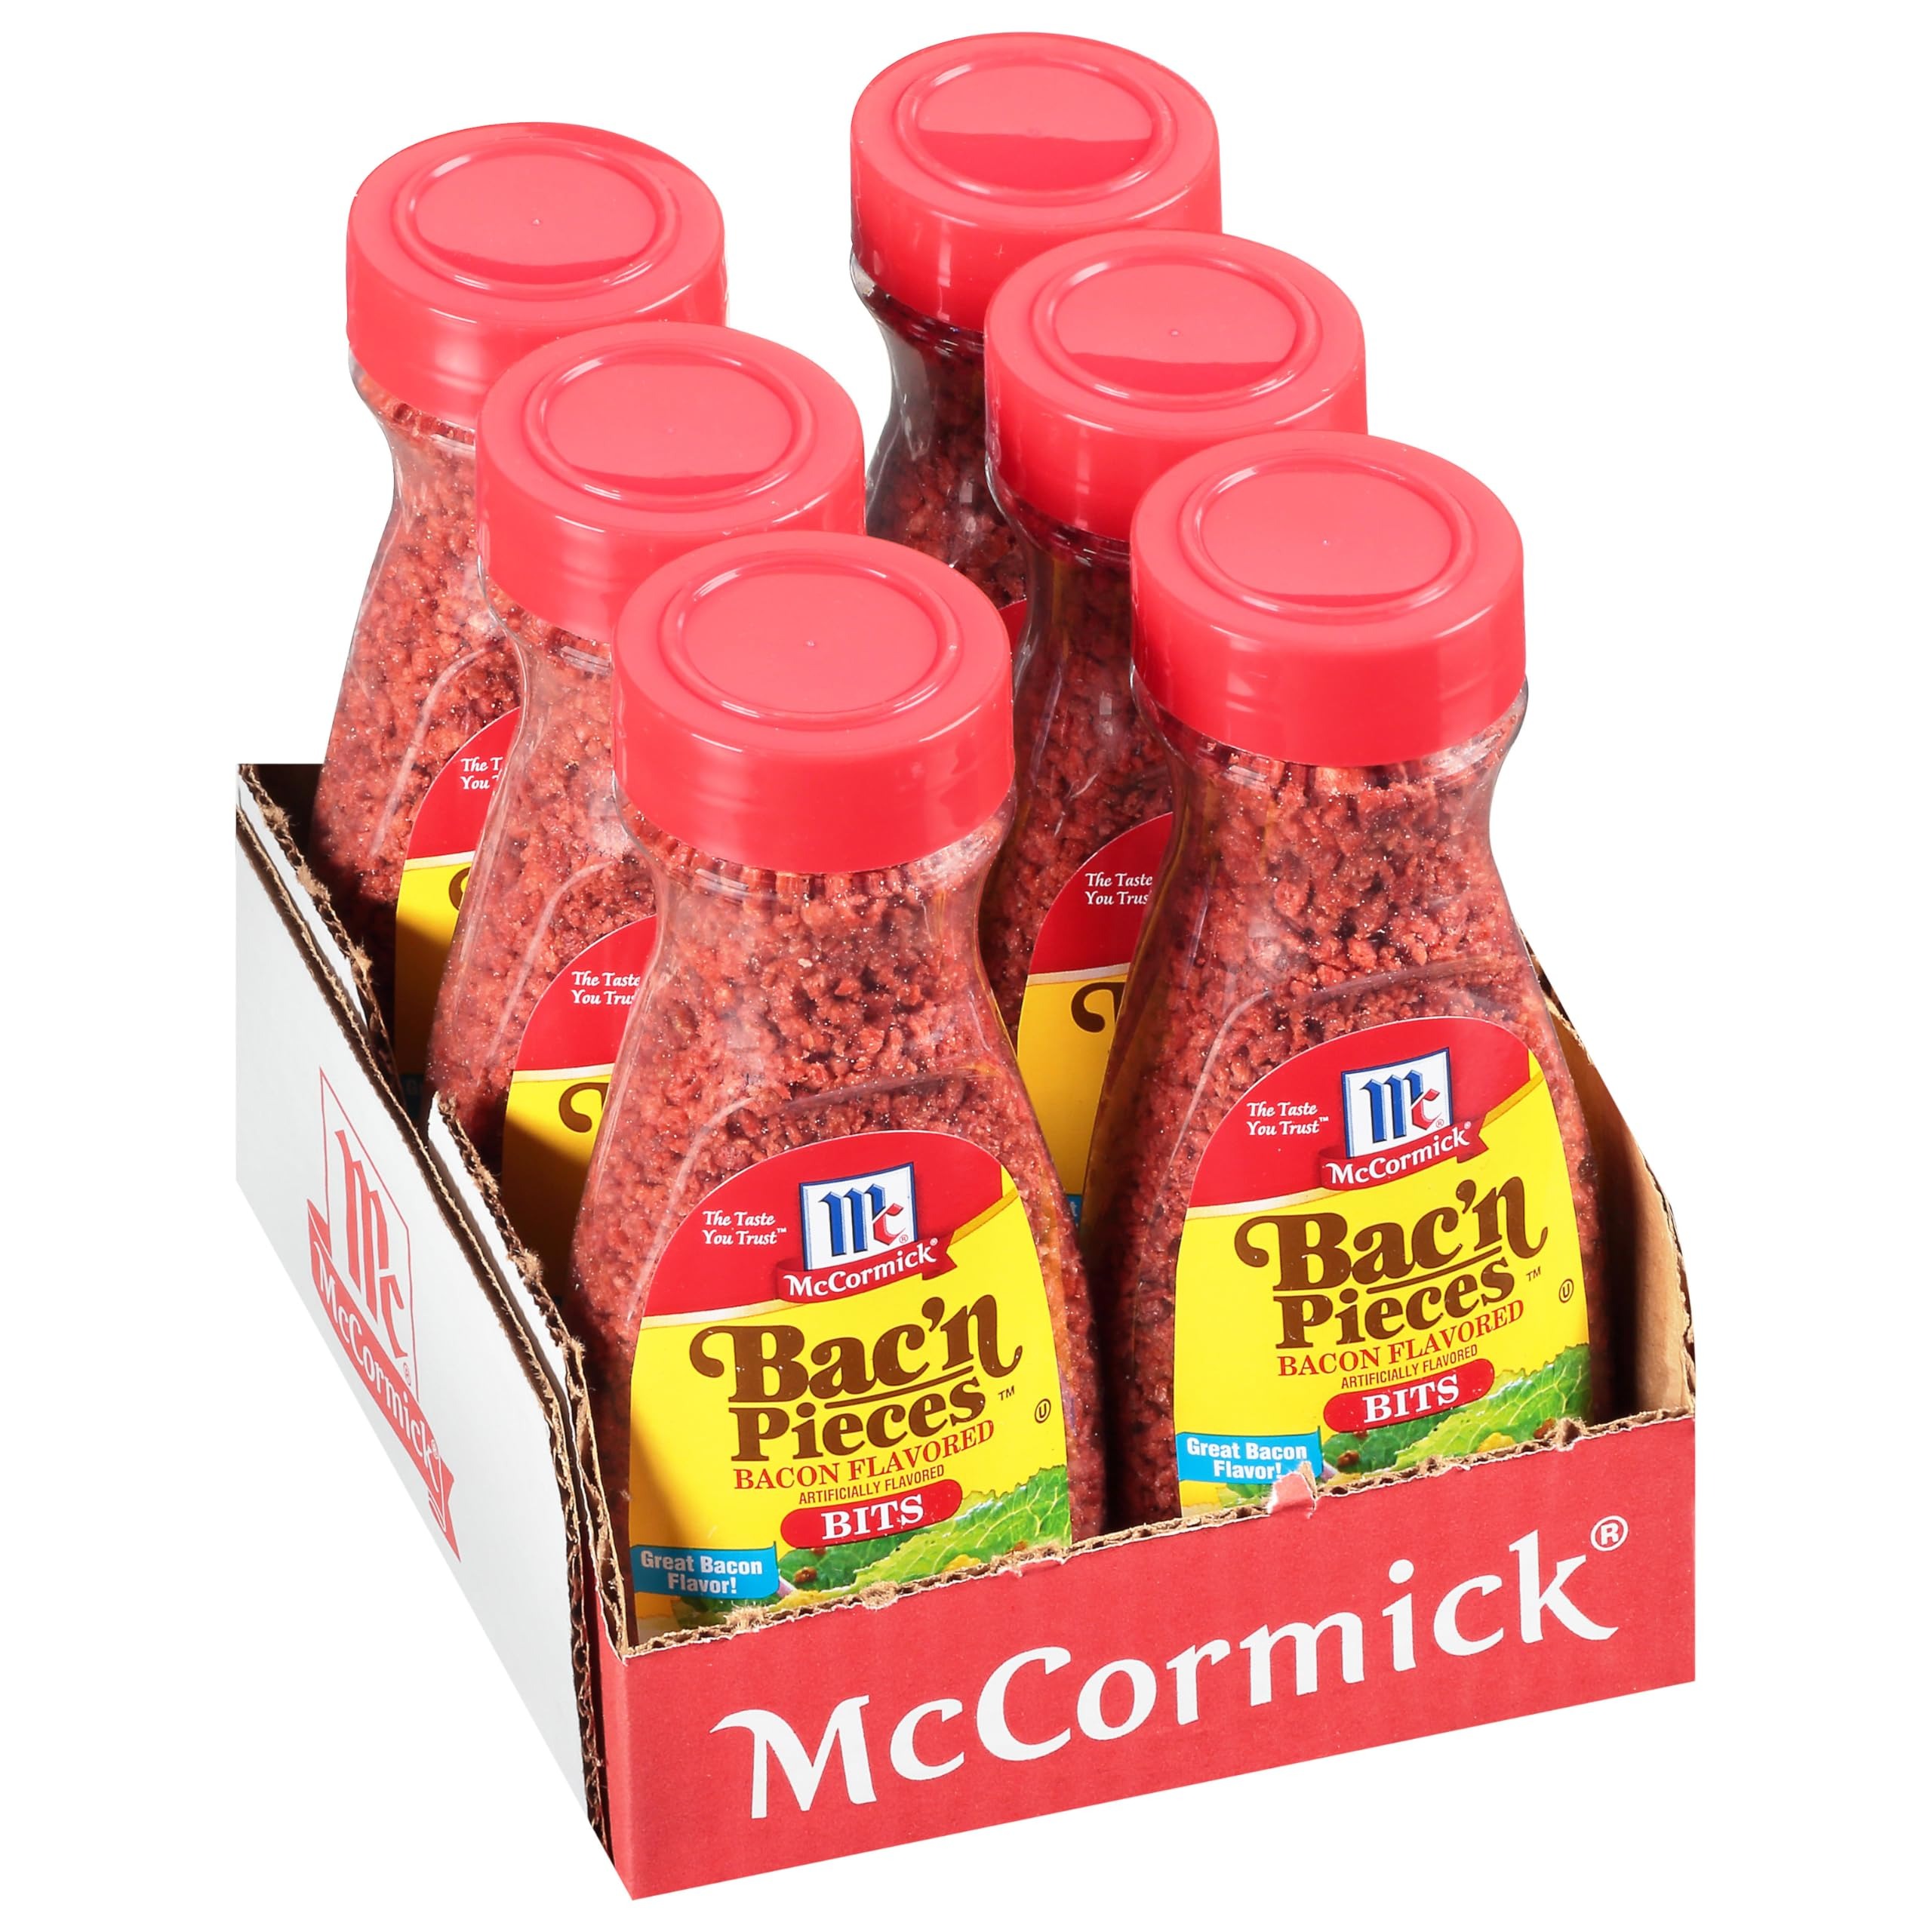
Item Name: McCormick Bac'n Pieces Bacon Flavored Bits, 4.4 oz (Pack of 6)
Bullet Point 1: Delivers meaty bacon taste and crunchy texture
Bullet Point 2: Made from soy flour; meat-free for vegetarian and vegan dishes
Bullet Point 3: Imitation bacon bits are a versatile topper for salads, soups and casseroles
Bullet Point 4: Adds salty, bacony crunch to a baked potato, pizzas, tacos and deviled eggs
Bullet Point 5: Certified Kosher pareve by the Orthodox Union
Value: 26.4
Unit: Ounce

Price: 2.52